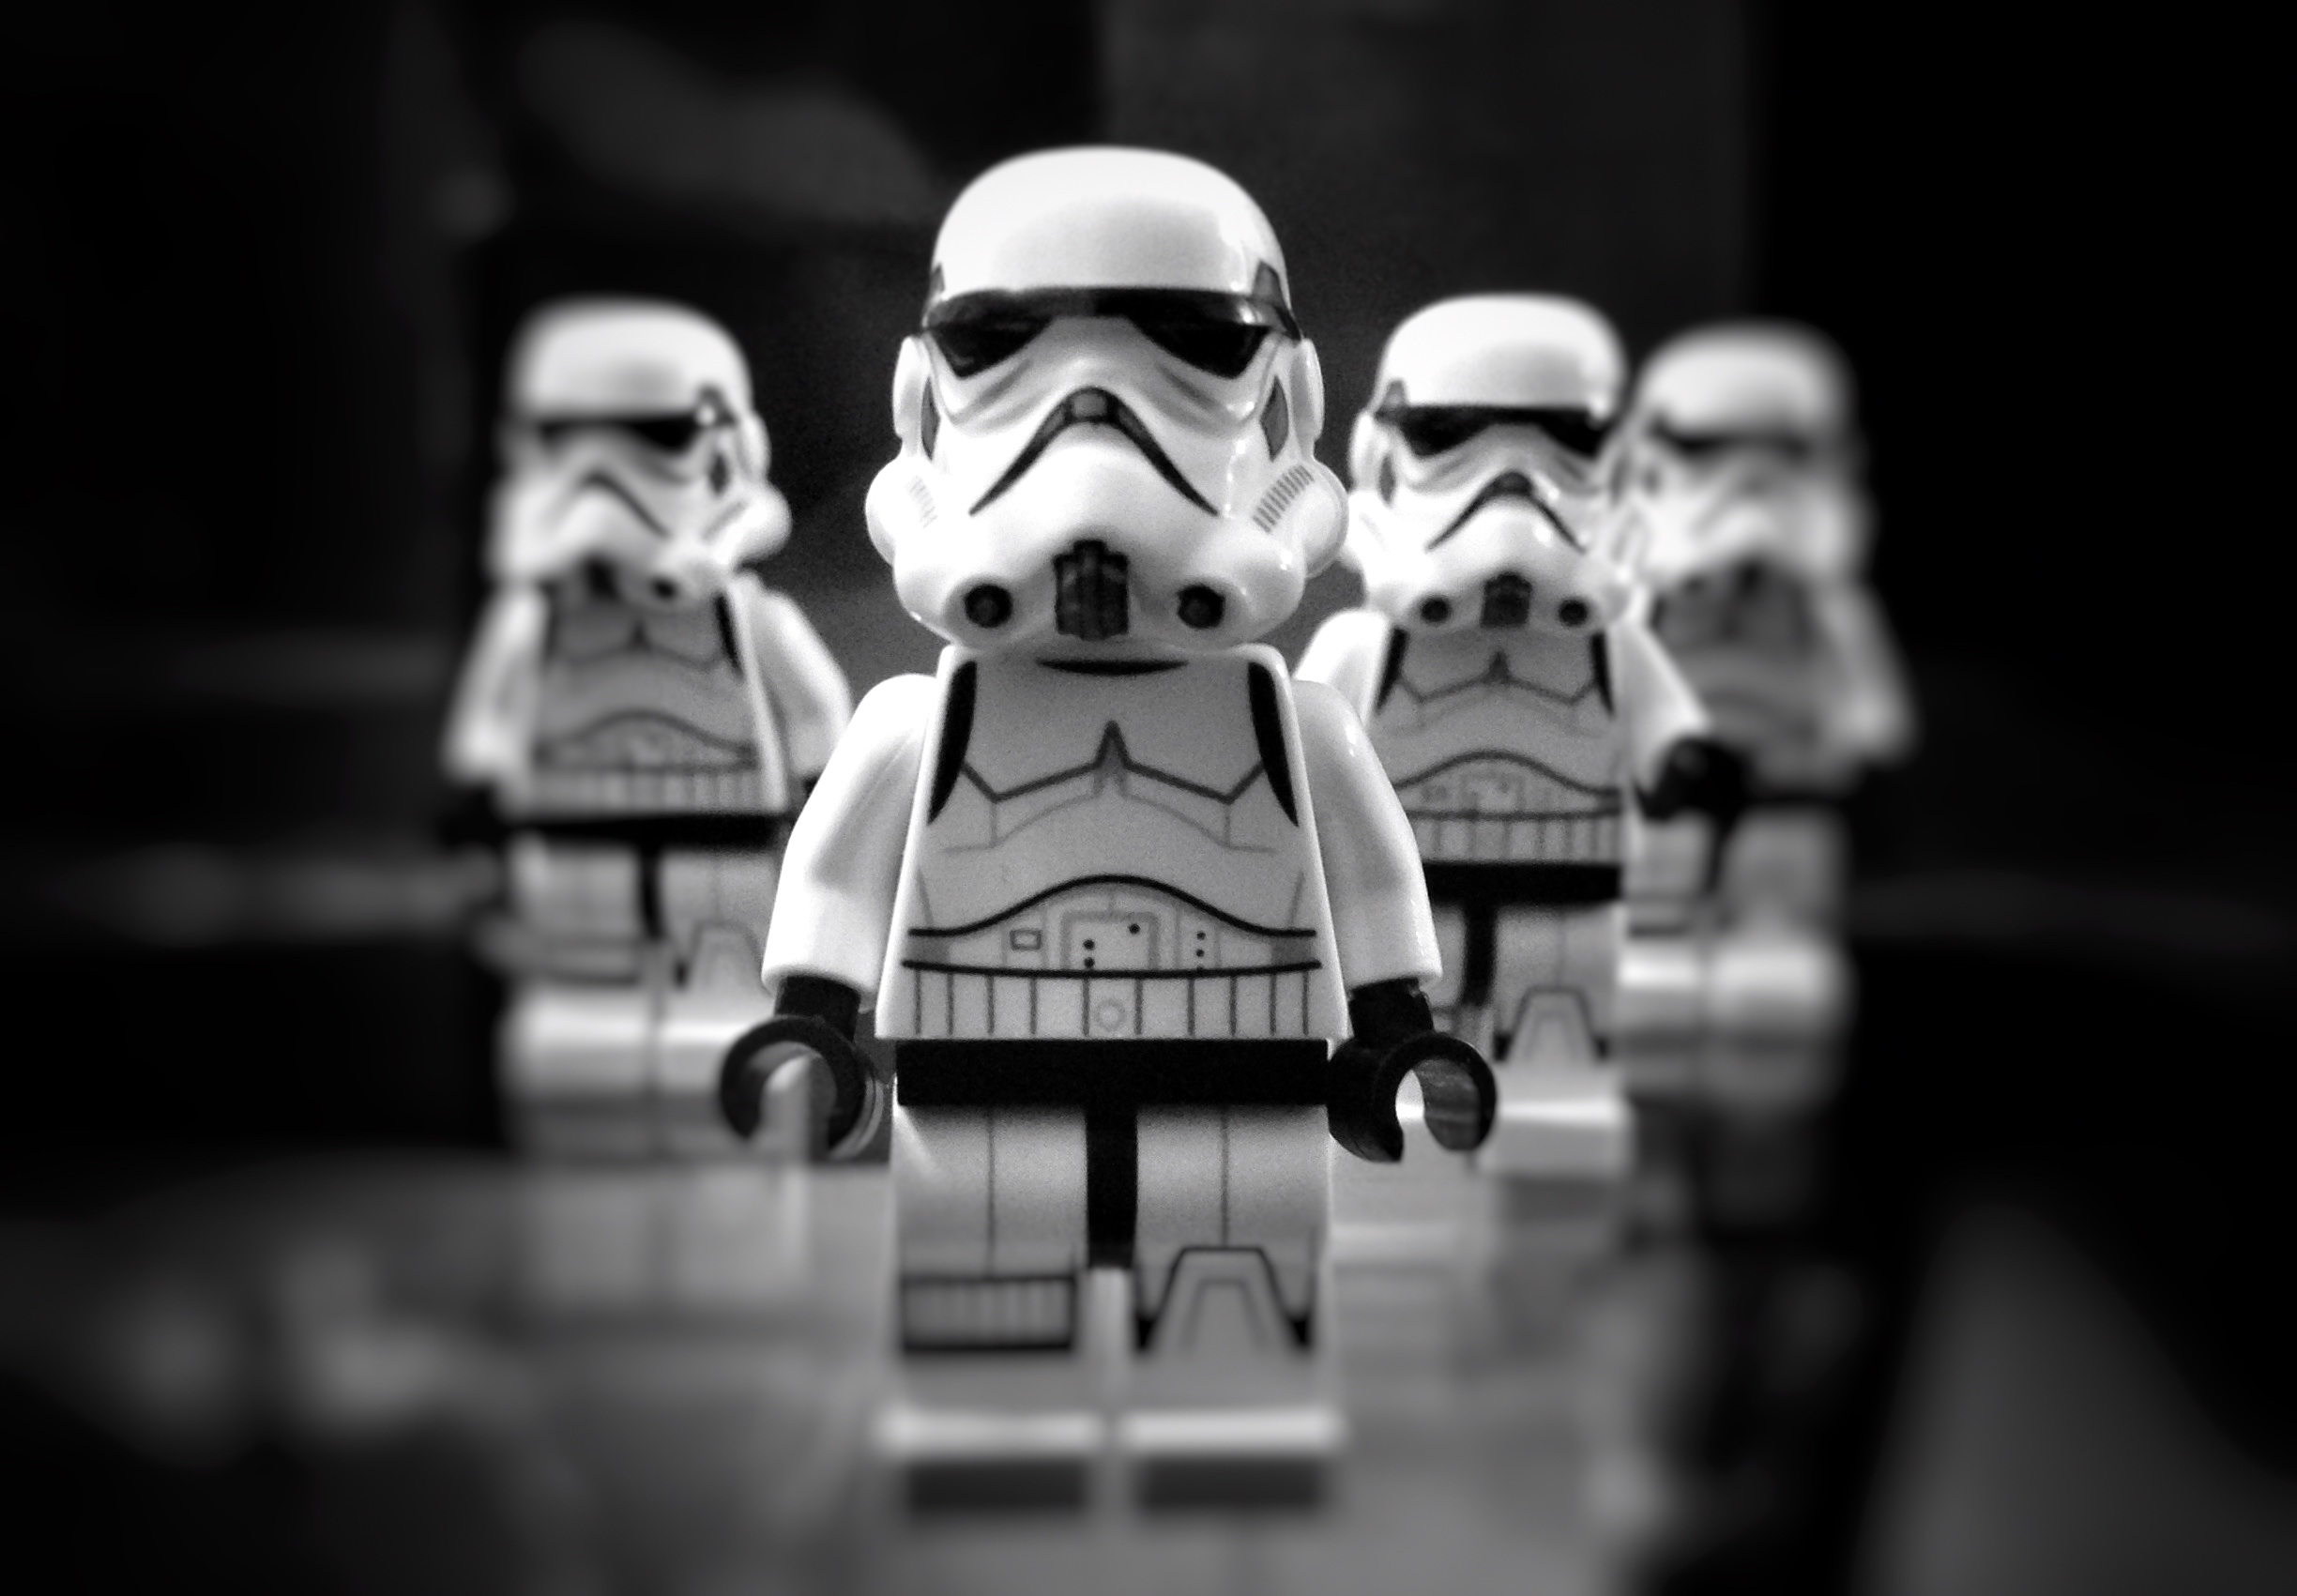
black and white, white, photography, game, darkness, black, monochrome, star wars, toys, dolls, monochrome photography, film noir, stormtroopers